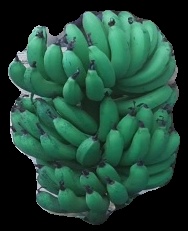
Variety: pachbale
Grade: grade3